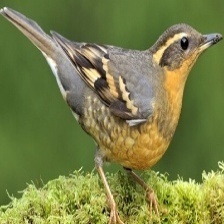
Species: VARIED THRUSH
Scientific name: IXOREUS NAEVIUS